Bommai Nayagi

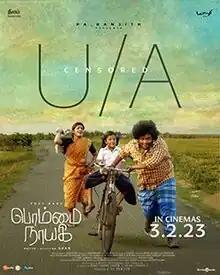
Theatrical release poster

Bommai Nayagi is a 2023 Indian Tamil-language social drama film written and directed by Shan in his directorial debut and produced by Pa. Ranjith under Neelam Production. The film had Yogi Babu in the lead role. The music was composed by Sundaramurthy K S, Cinematography handled by Athisayaraj R and edited by Selva R. K. This film received critical acclaim from critics and audiences.